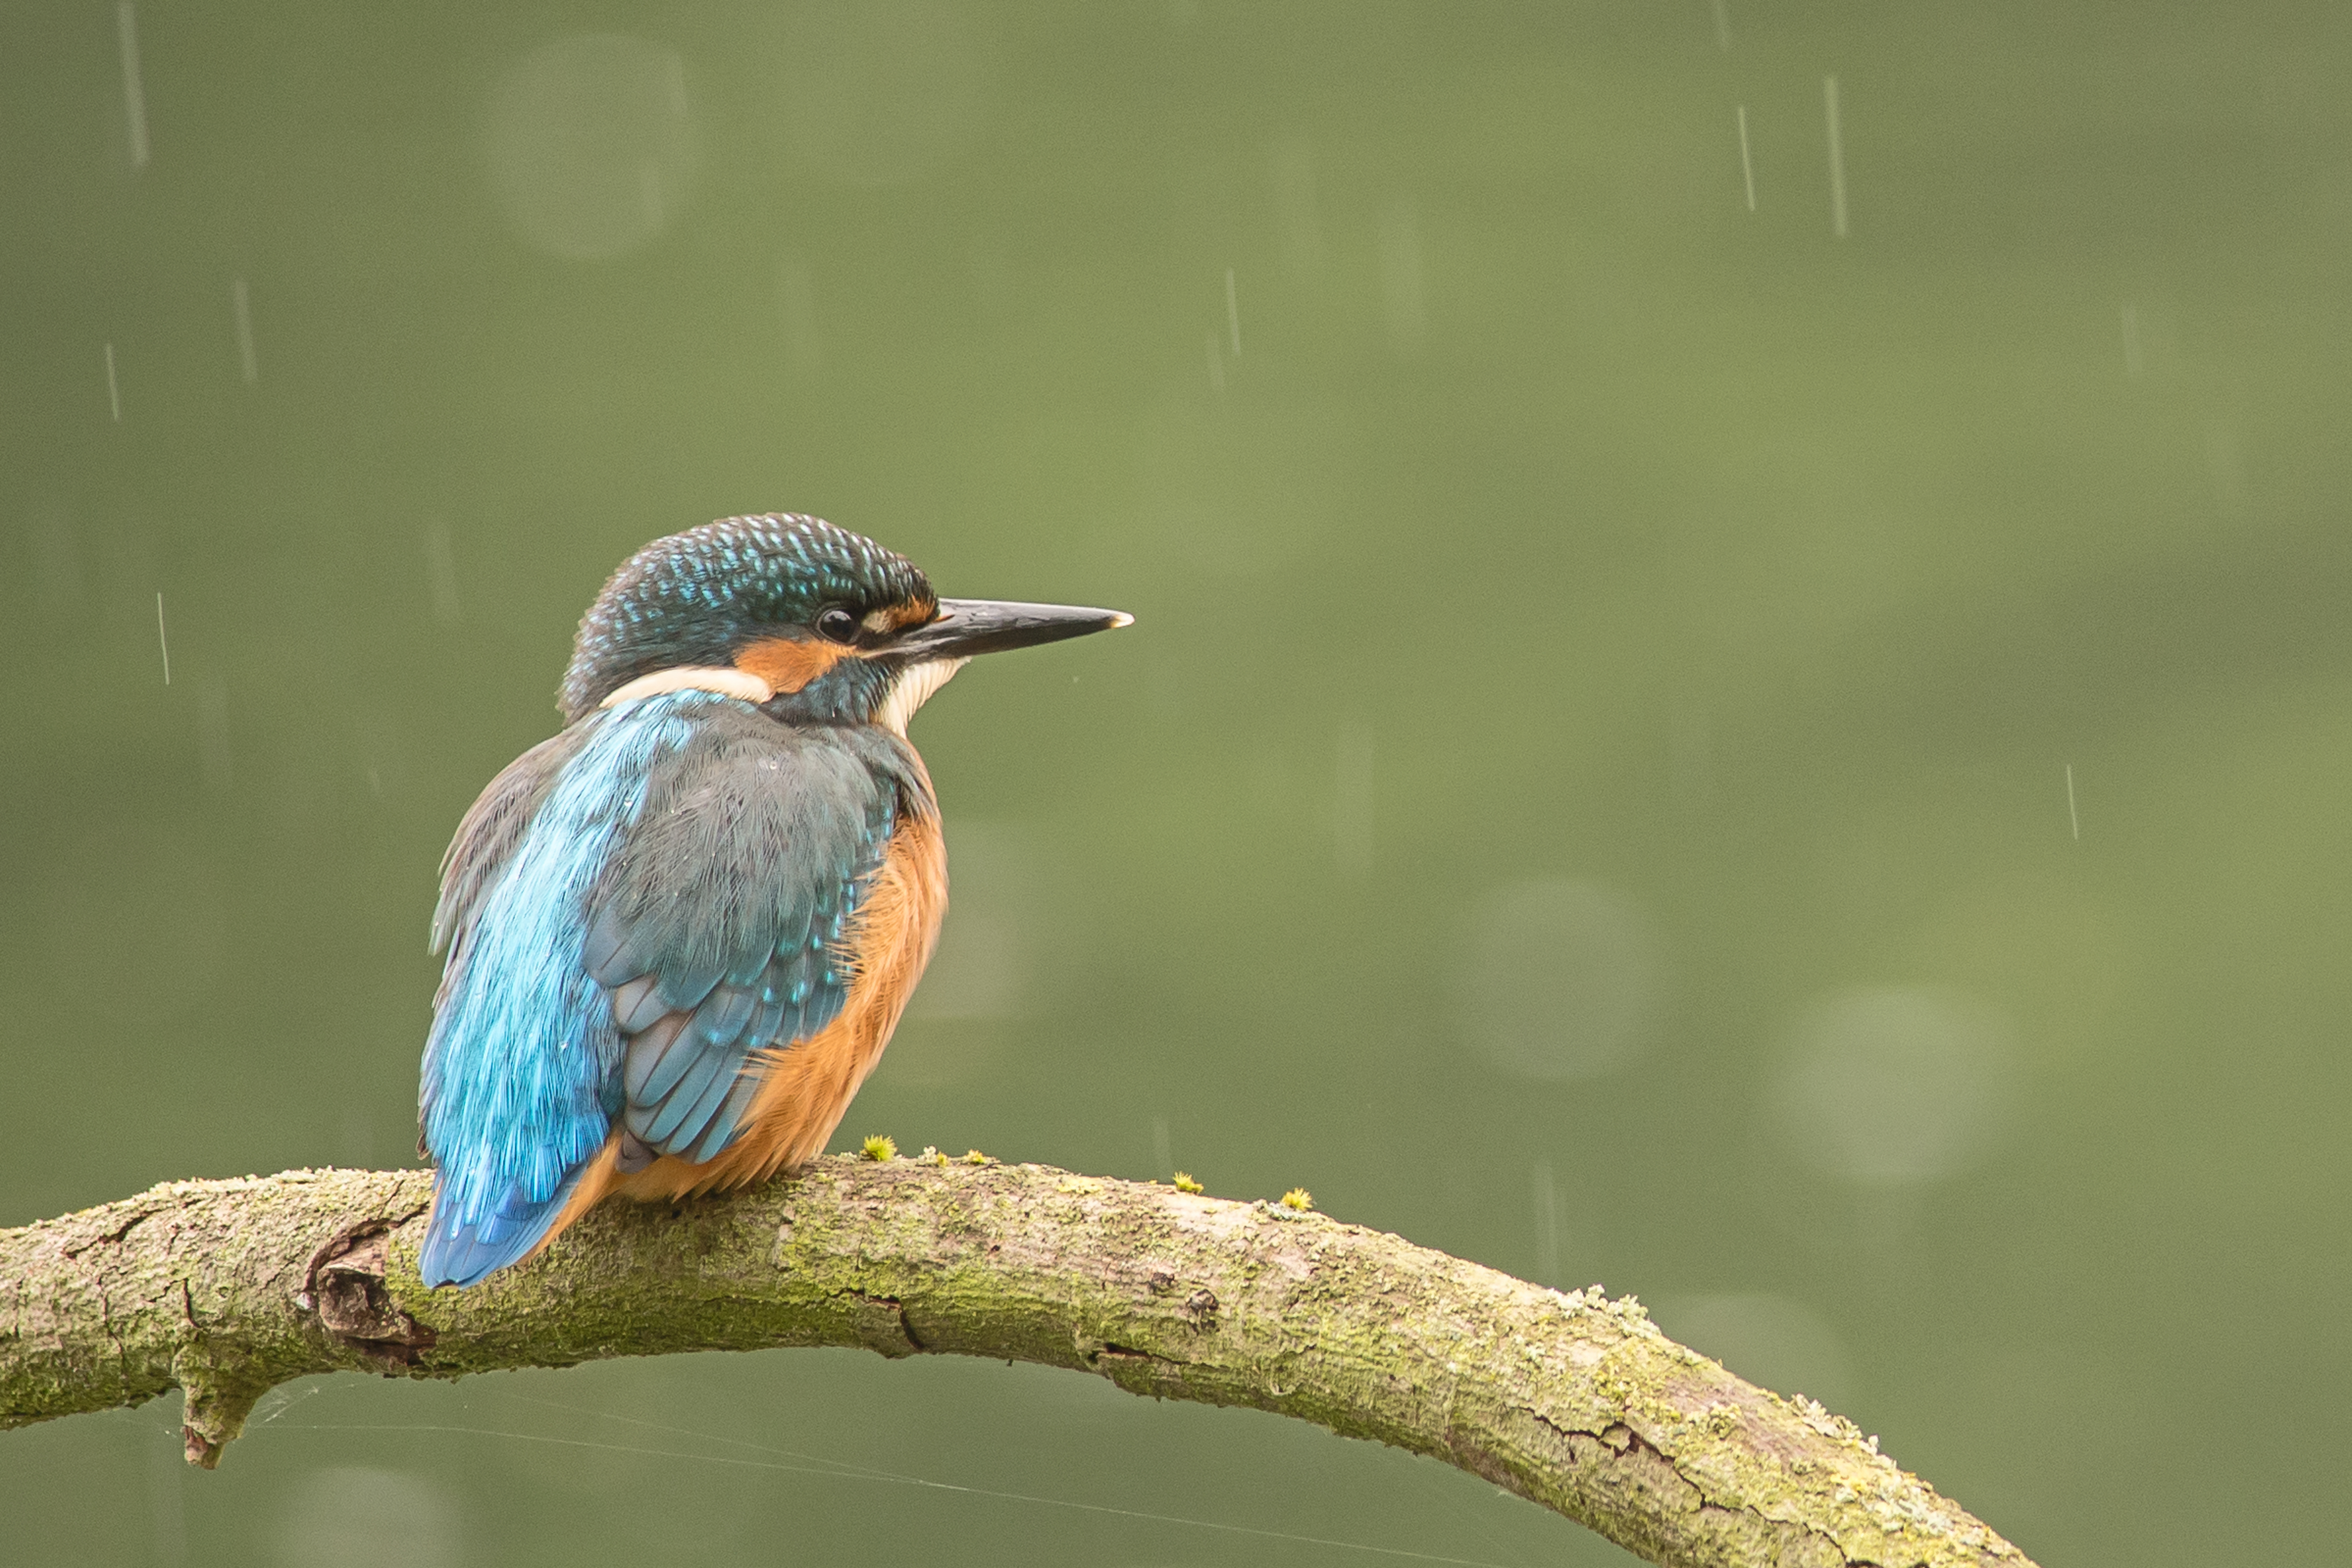
branch, bird, wildlife, beak, fauna, vertebrate, old world flycatcher, perching bird